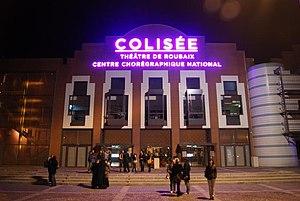
Façade du Colisée - Théâtre de Roubaix
Le Centre chorégraphique national Roubaix - Hauts-de-France ou Ballet du Nord est un centre chorégraphique national établi à Roubaix et dont la salle de représentation est Le Colisée. La compagnie a été fondée en 1983 par le Cubain Alfonso Cata sous le nom de Ballet du Nord de l’Opéra de Lille. Il fait partie de l'Association des Centres Chorégraphiques Nationaux.